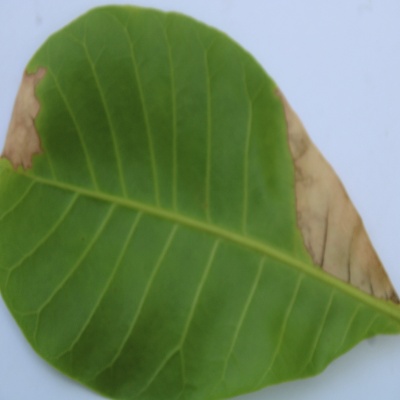
Crop: Cashew
Condition: anthracnose